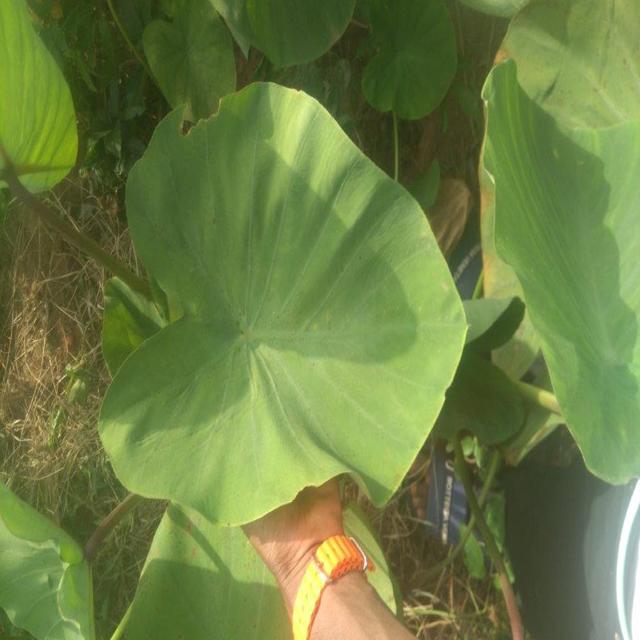
Label: Healthy